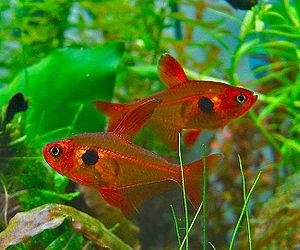
Le Tétra fantôme rouge est une espèce de poissons d'eau douce de la famille des Characidés. Ce poisson peut être maintenu en aquarium.
Les Characidés ou Characins forment une famille de poissons d'eau douce tropicales et subtropicales appartenant à l'ordre des Characiformes. Elle est très répandue notamment en Amérique du Sud. C'est la quatrième plus grande famille de poissons avec 1122 espèces classées dans 146 genres. Cette famille a subi beaucoup de changements systématique et taxonomique. Parmi les poissons de la famille des Characidae, les plus populaires sont les tétras, notamment les genres Hemigrammus et Hyphessobrycon, ainsi que quelques formes connexes tels que le tétra aveugle et le tétra néon. Certains poissons de cette famille sont utilisés pour l'alimentation locale et incluent également des espèces populaires de poissons d'aquarium. La plus petite espèce atteint 13 millimètres, bien que beaucoup atteignent 3 centimètres.